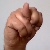
The image shows a hand gesture representing the letter 'N' in Indian Sign Language.